Aspley, Queensland

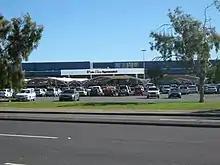
Pick 'n Pay Hypermarket, Aspley

The freeway system was to be constructed between 1965 and 1985 in four five-year stages. However, by 1972, opposition was voicing concerns about inadequate compensation for resumed properties, the housing crisis at the time, and neglected public transport. By 1975 the freeway plan had been abandoned due to community opposition and funding issues.